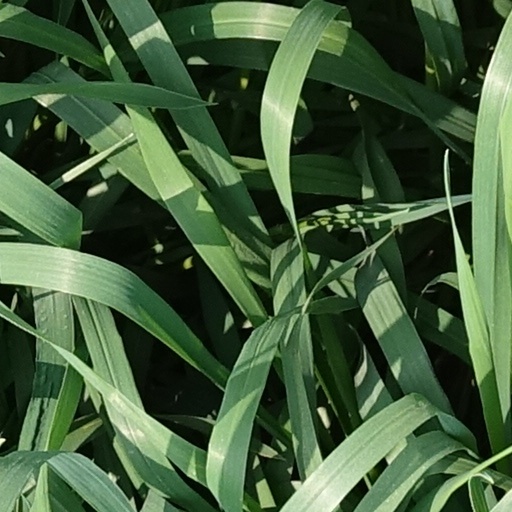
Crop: wheat